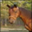
Label: horse